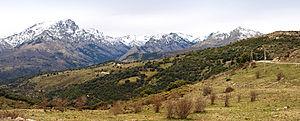
Giussani est une ancienne piève de Corse. Située dans le nord de l'île, elle relevait de la province de Balagne sur le plan civil et du diocèse de Mariana sur le plan religieux.